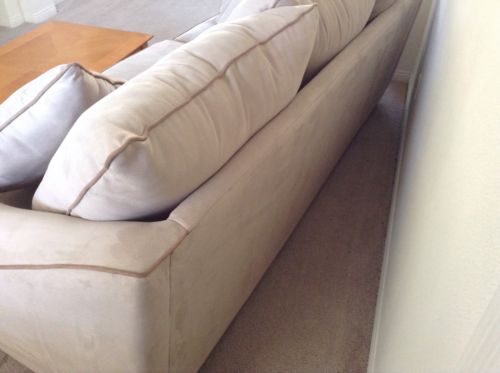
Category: sofa